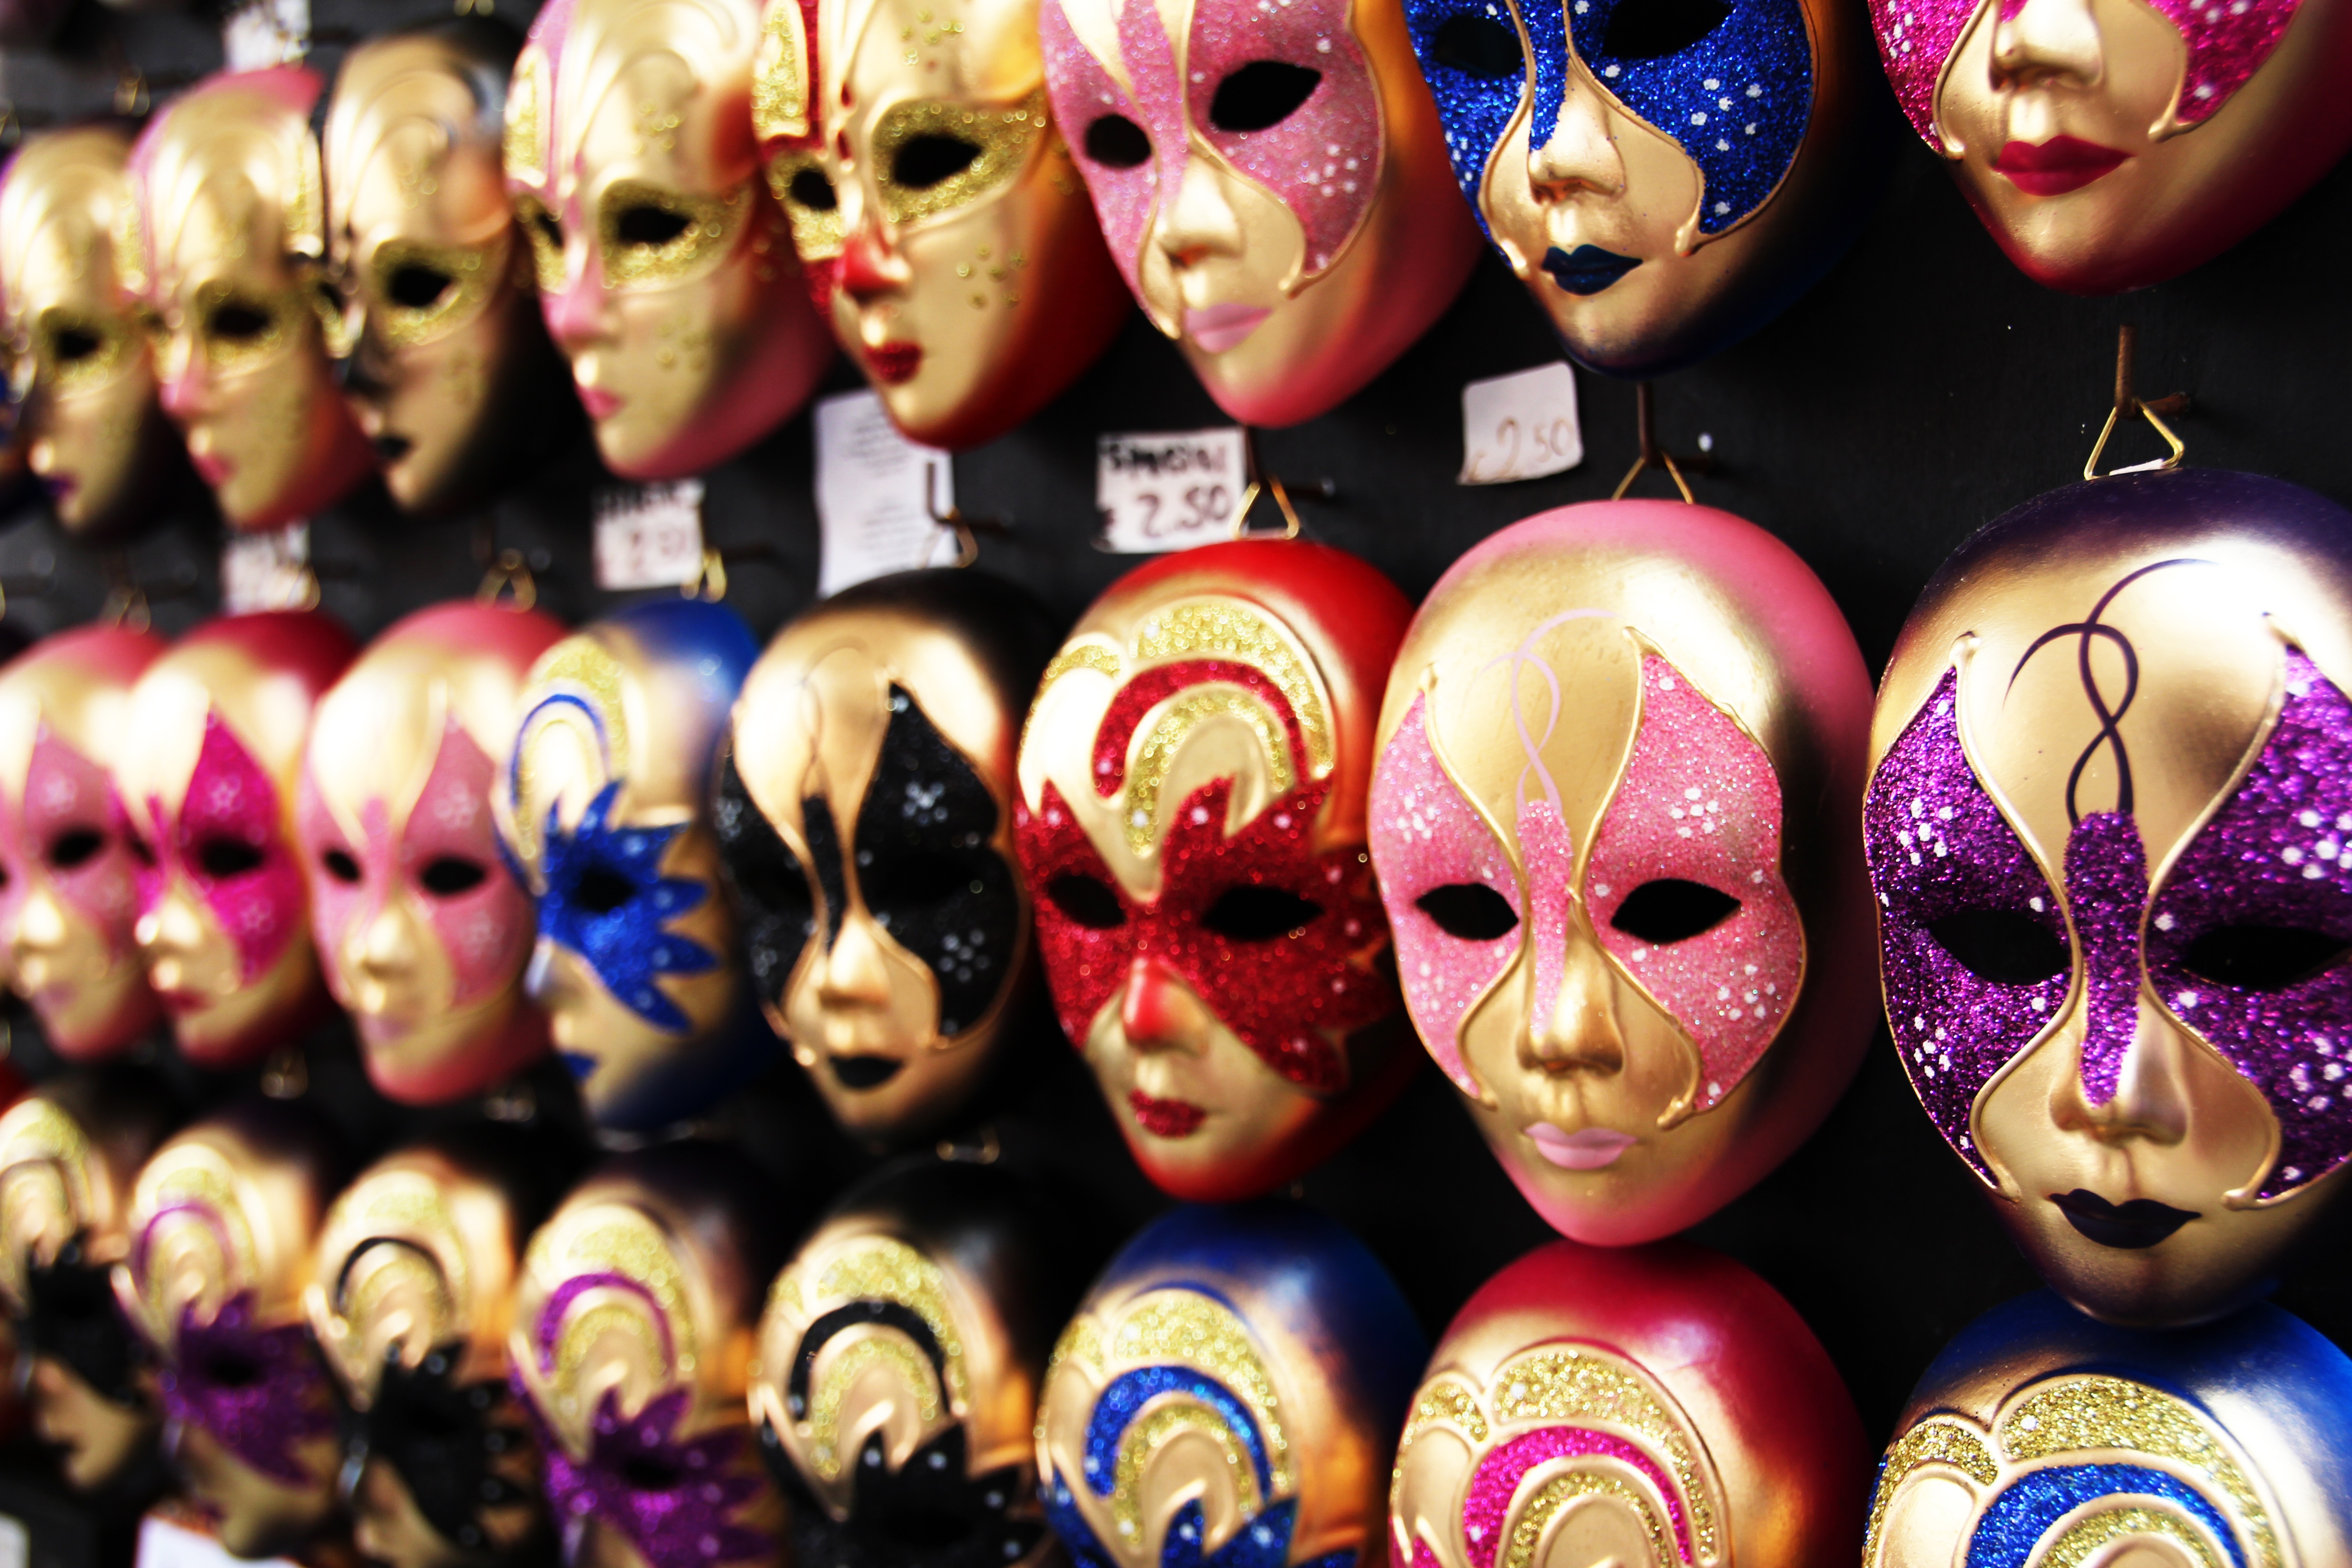
carnival, venice, toy, festival, head, masks